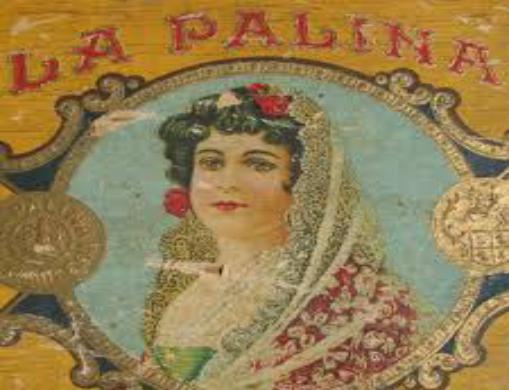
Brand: La Palina
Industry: Necessities